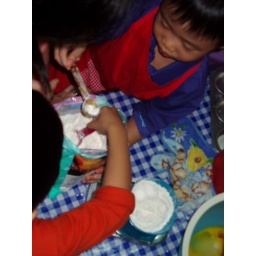
Hur &amp;amp; Nat scooping cake flour into the little bowl on the weighing scale. Cracked eggs in mixing bowl beside.